Question: Please indicate a possible affordance area of the bench that can be used for sitting on
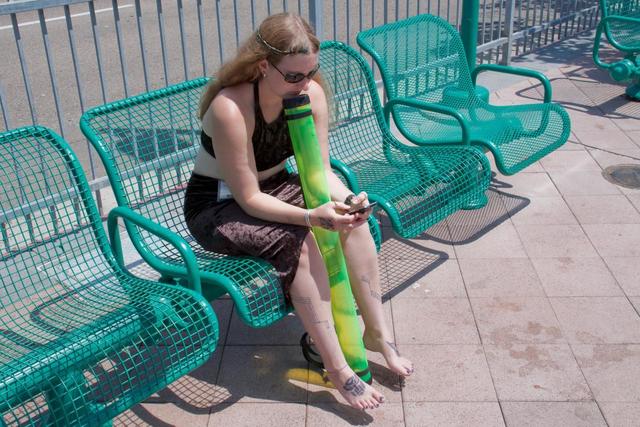
Answer: [413.649, 98.032, 574.701, 173.822]